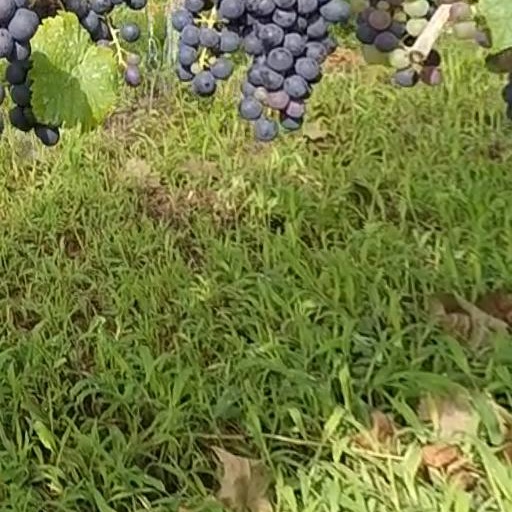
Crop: grape